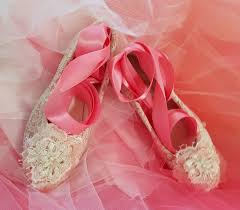
Label: Ballet Flat